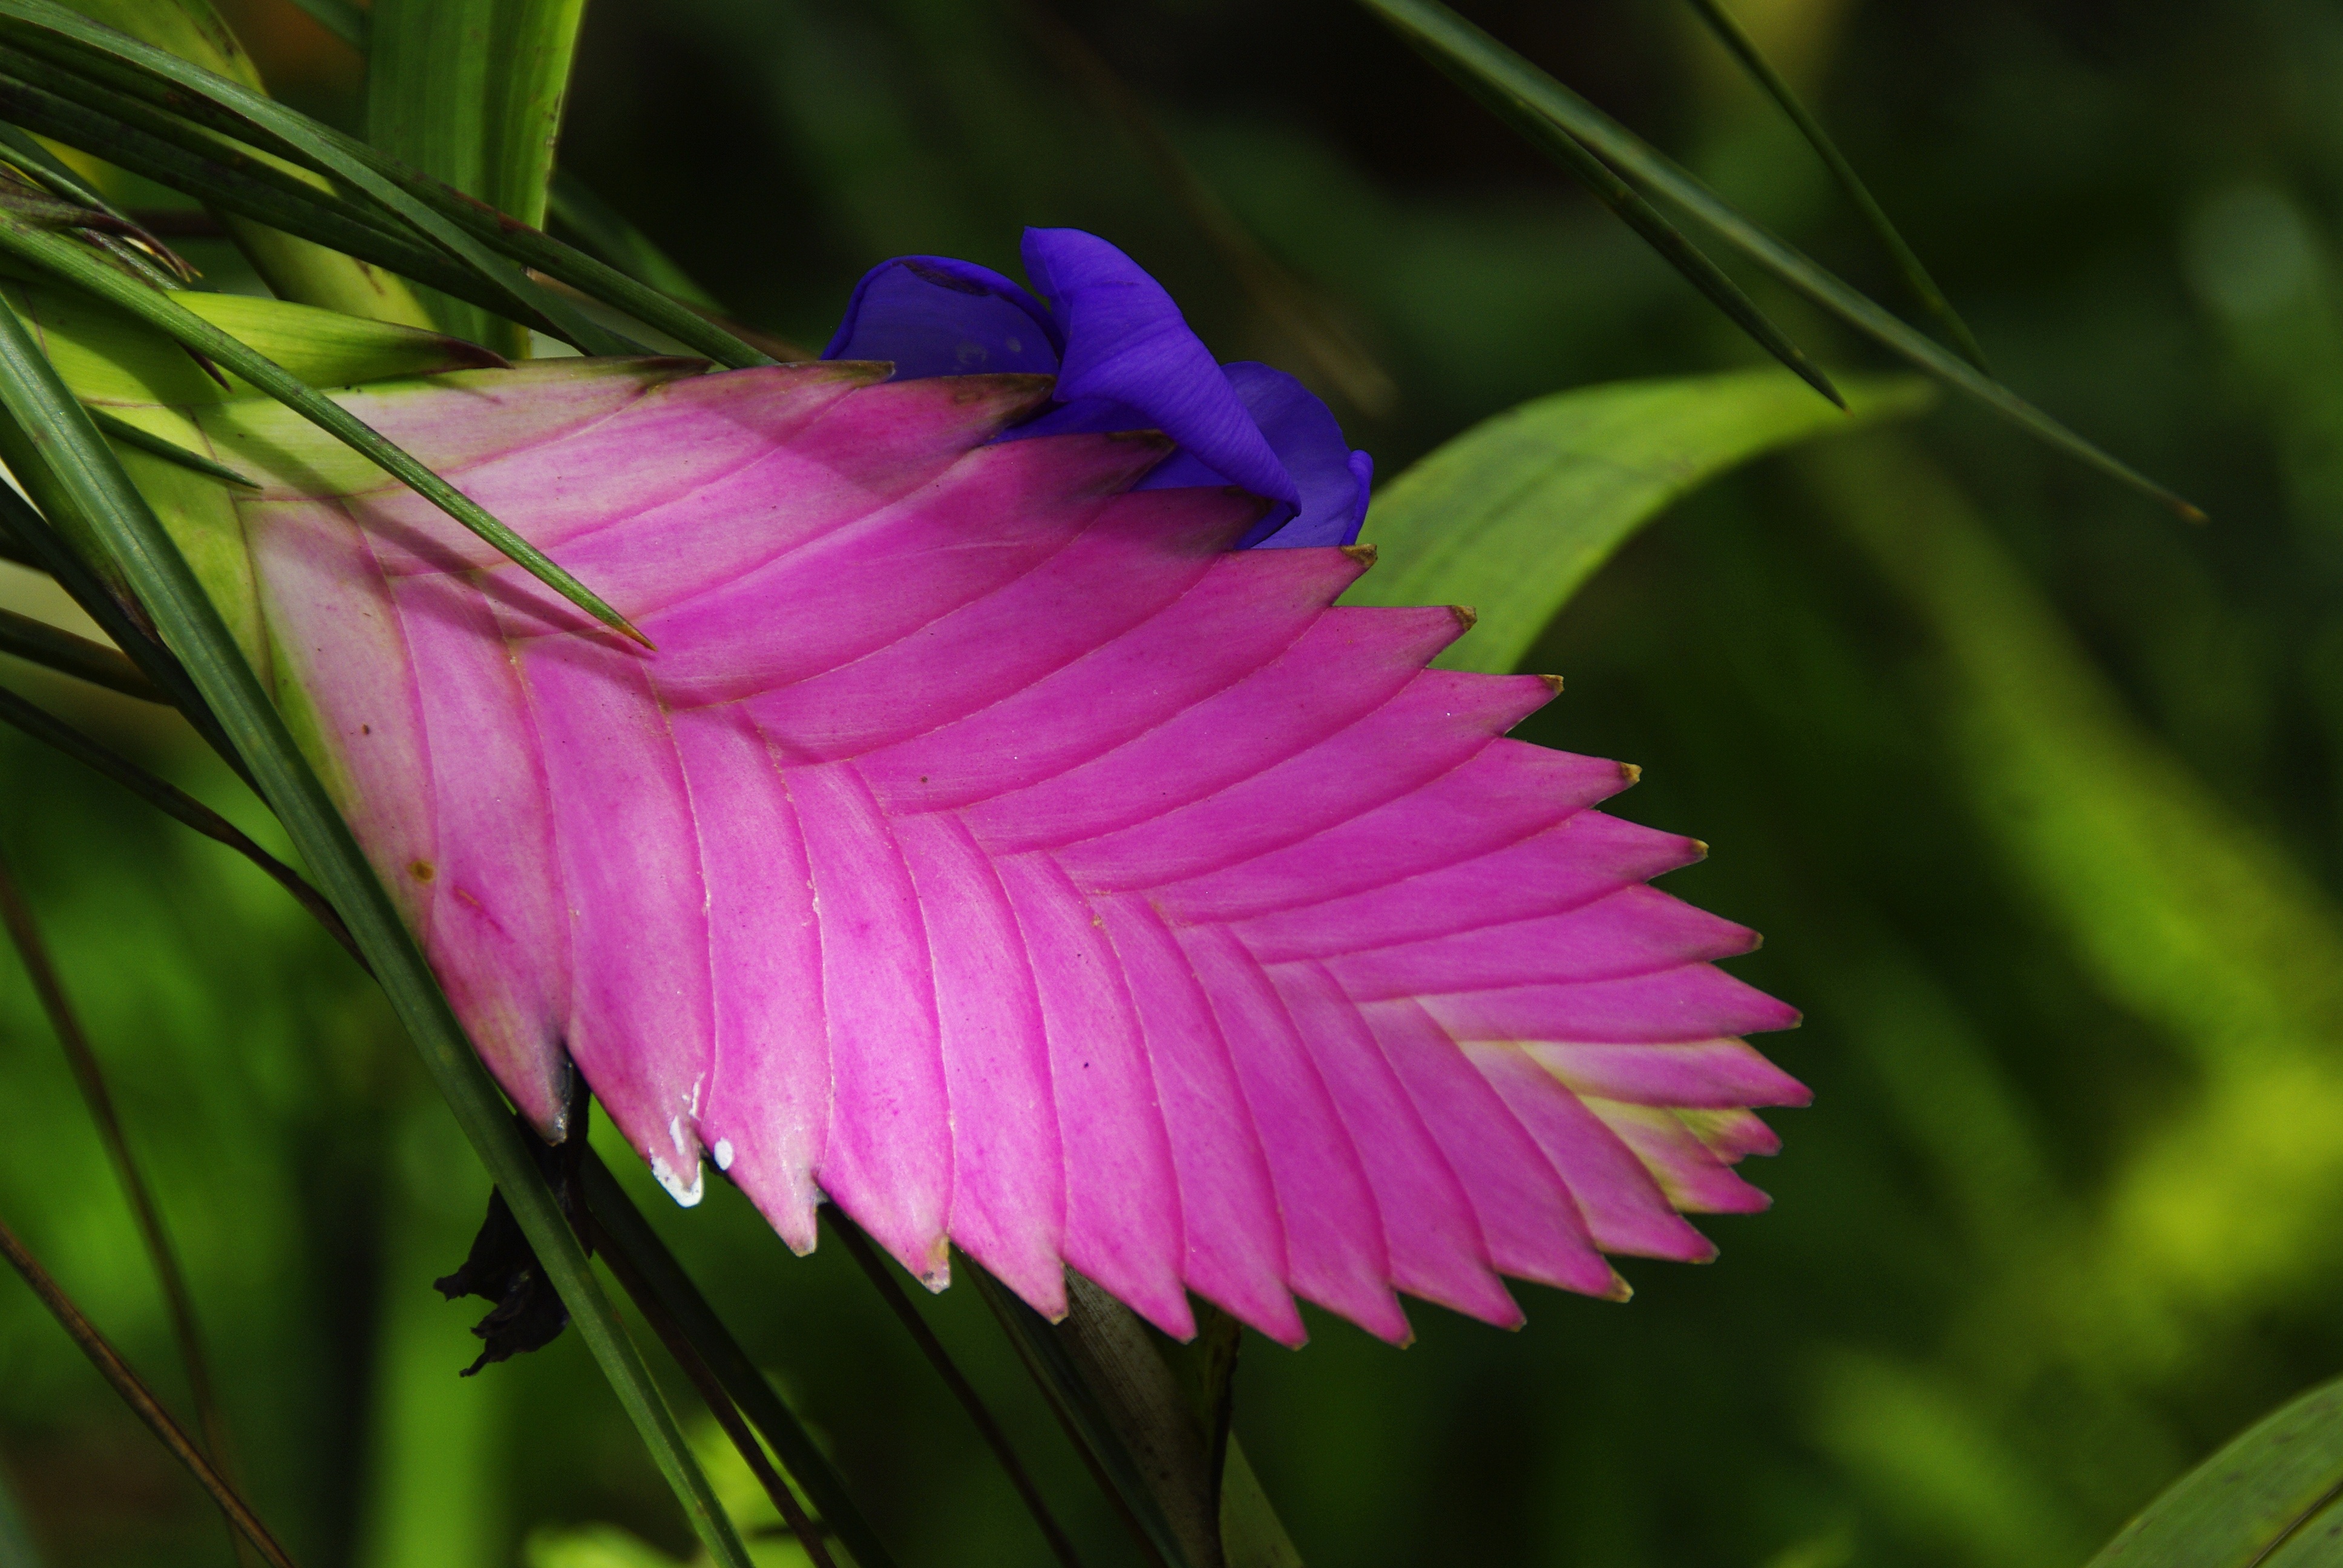
nature, grass, plant, meadow, leaf, flower, petal, botany, flora, wild flower, wildflower, close up, ecuador, macro photography, flowering plant, exotic flower, amazonie, plant stem, land plant, tillandsia